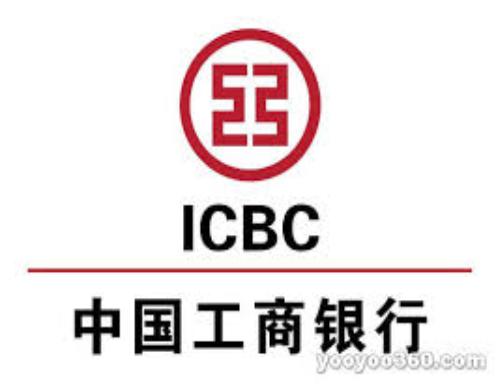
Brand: icbc-1
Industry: Others